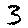
Label: 3